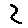
Label: 2